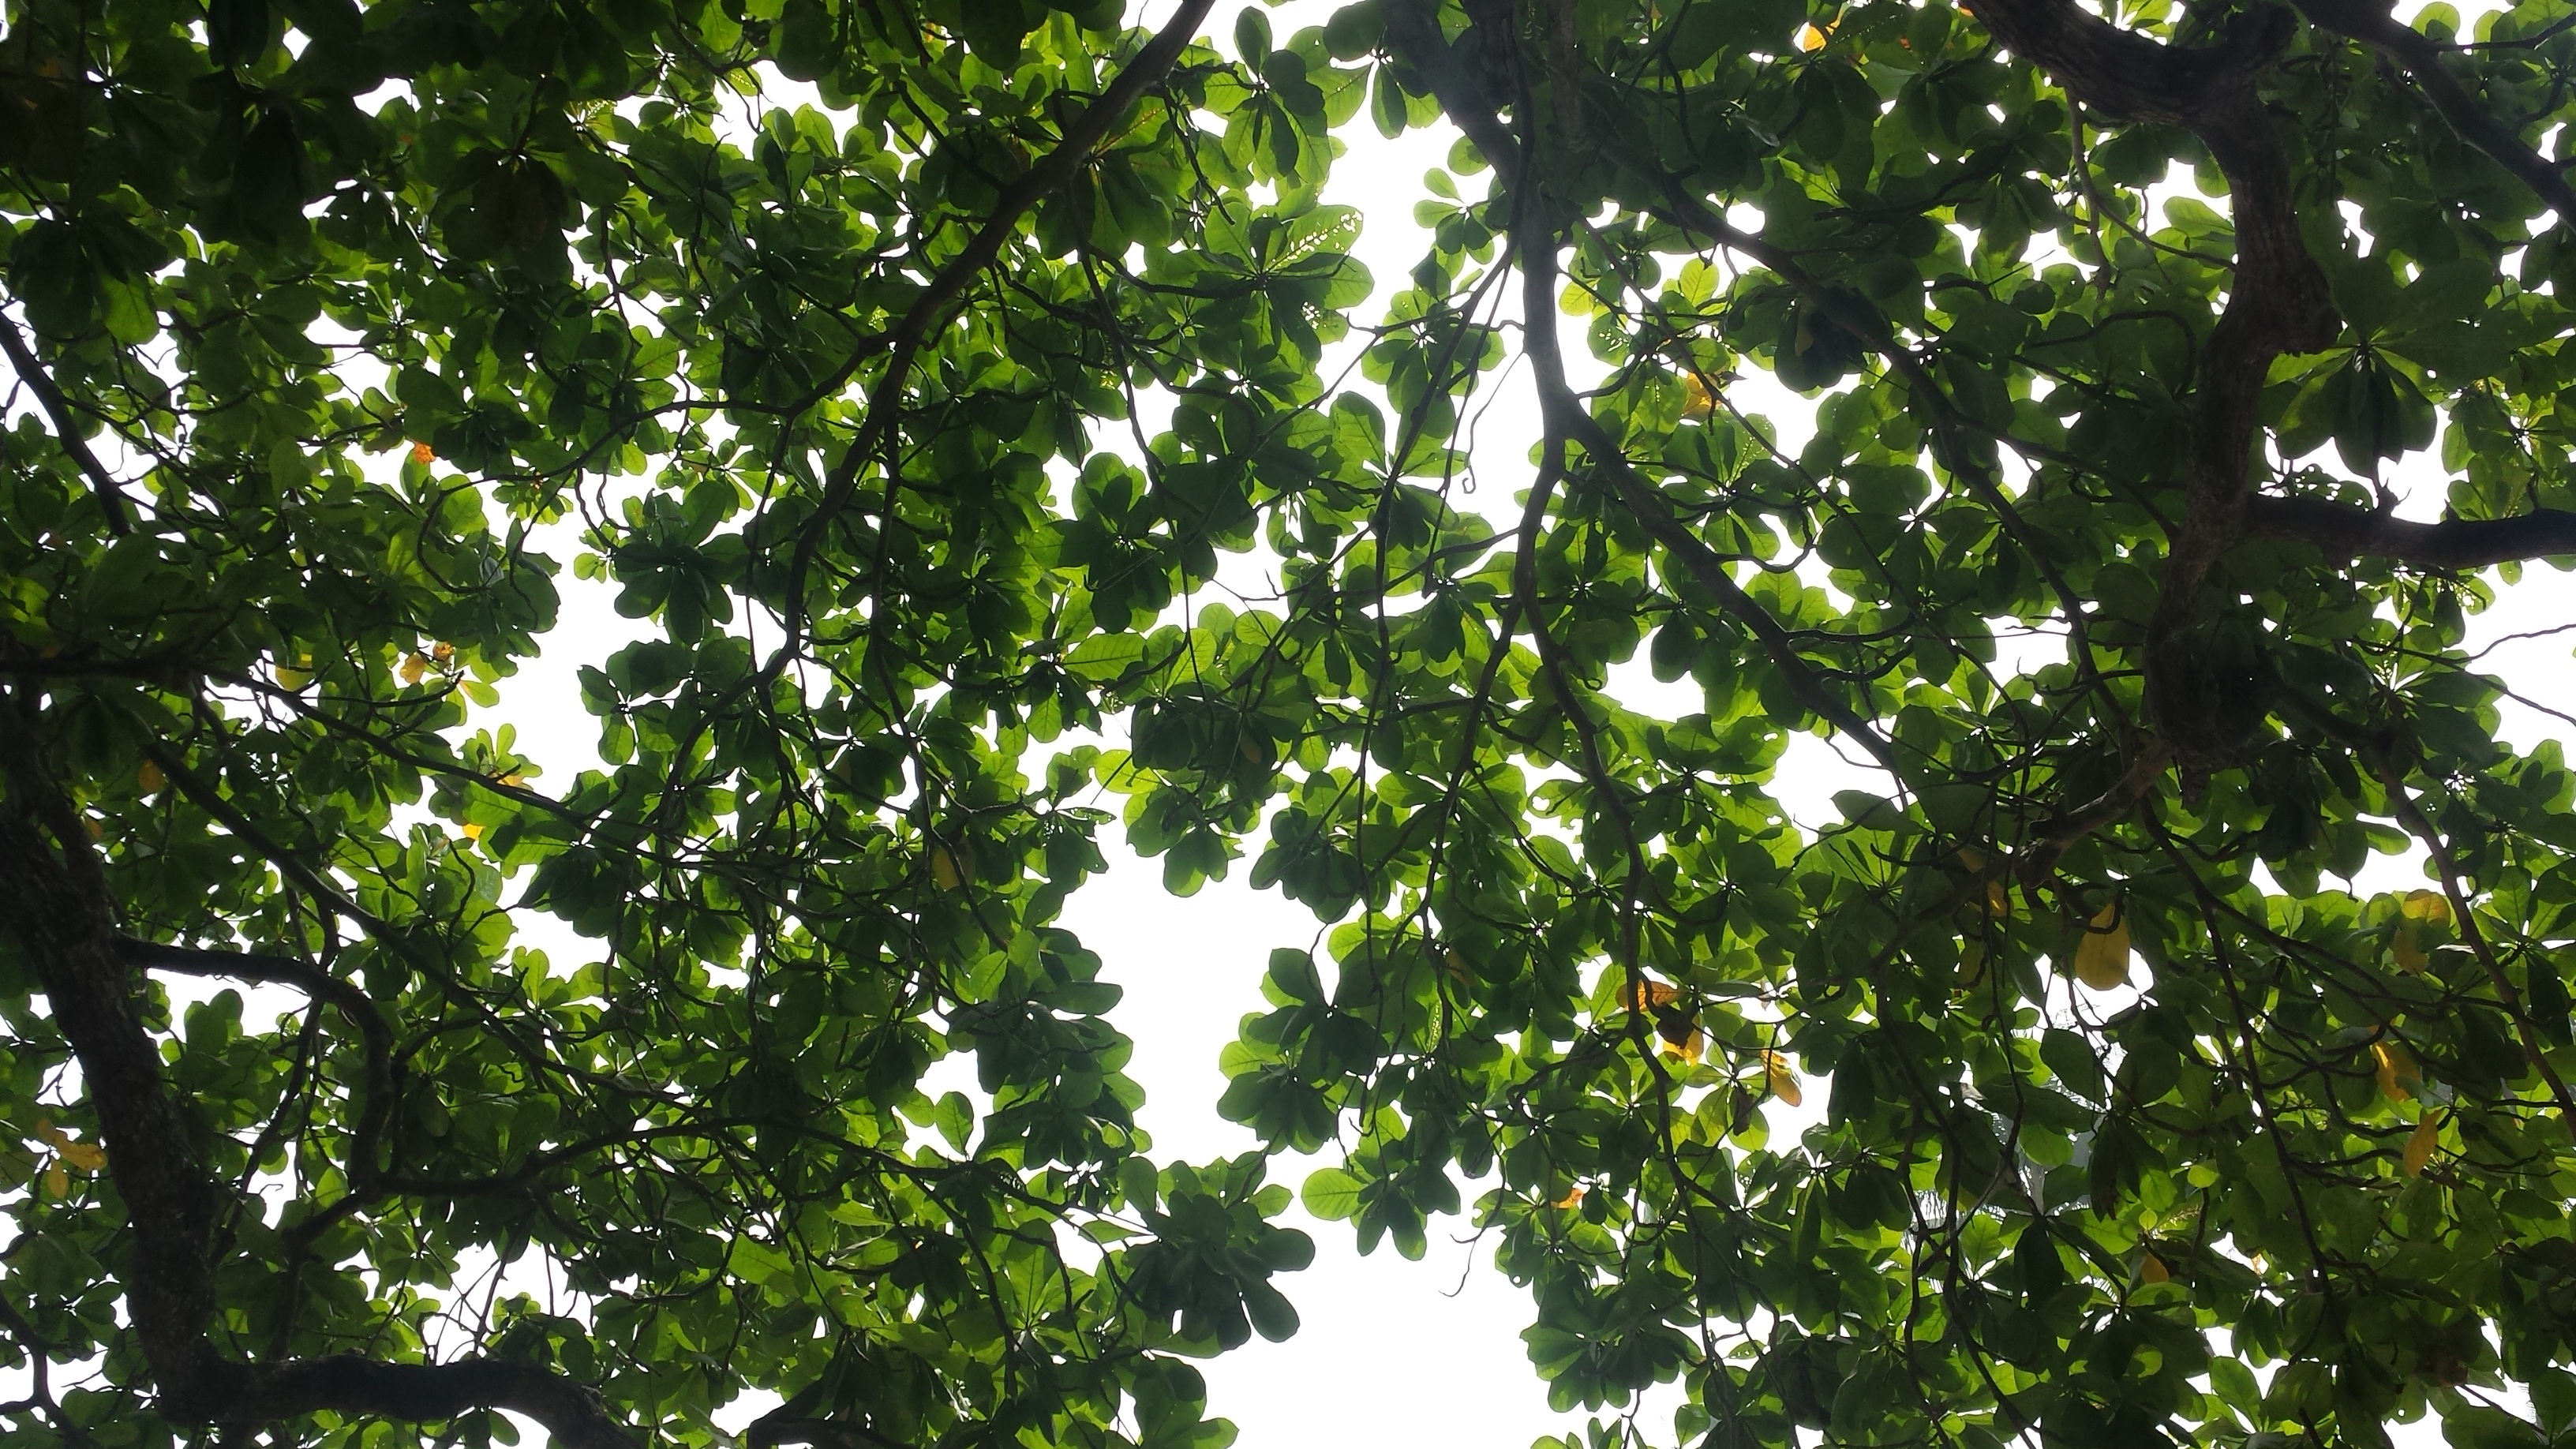
tree, branch, plant, sunlight, leaf, flower, food, green, produce, birch, shrub, deciduous, flowering plant, woody plant, land plant, plane tree family